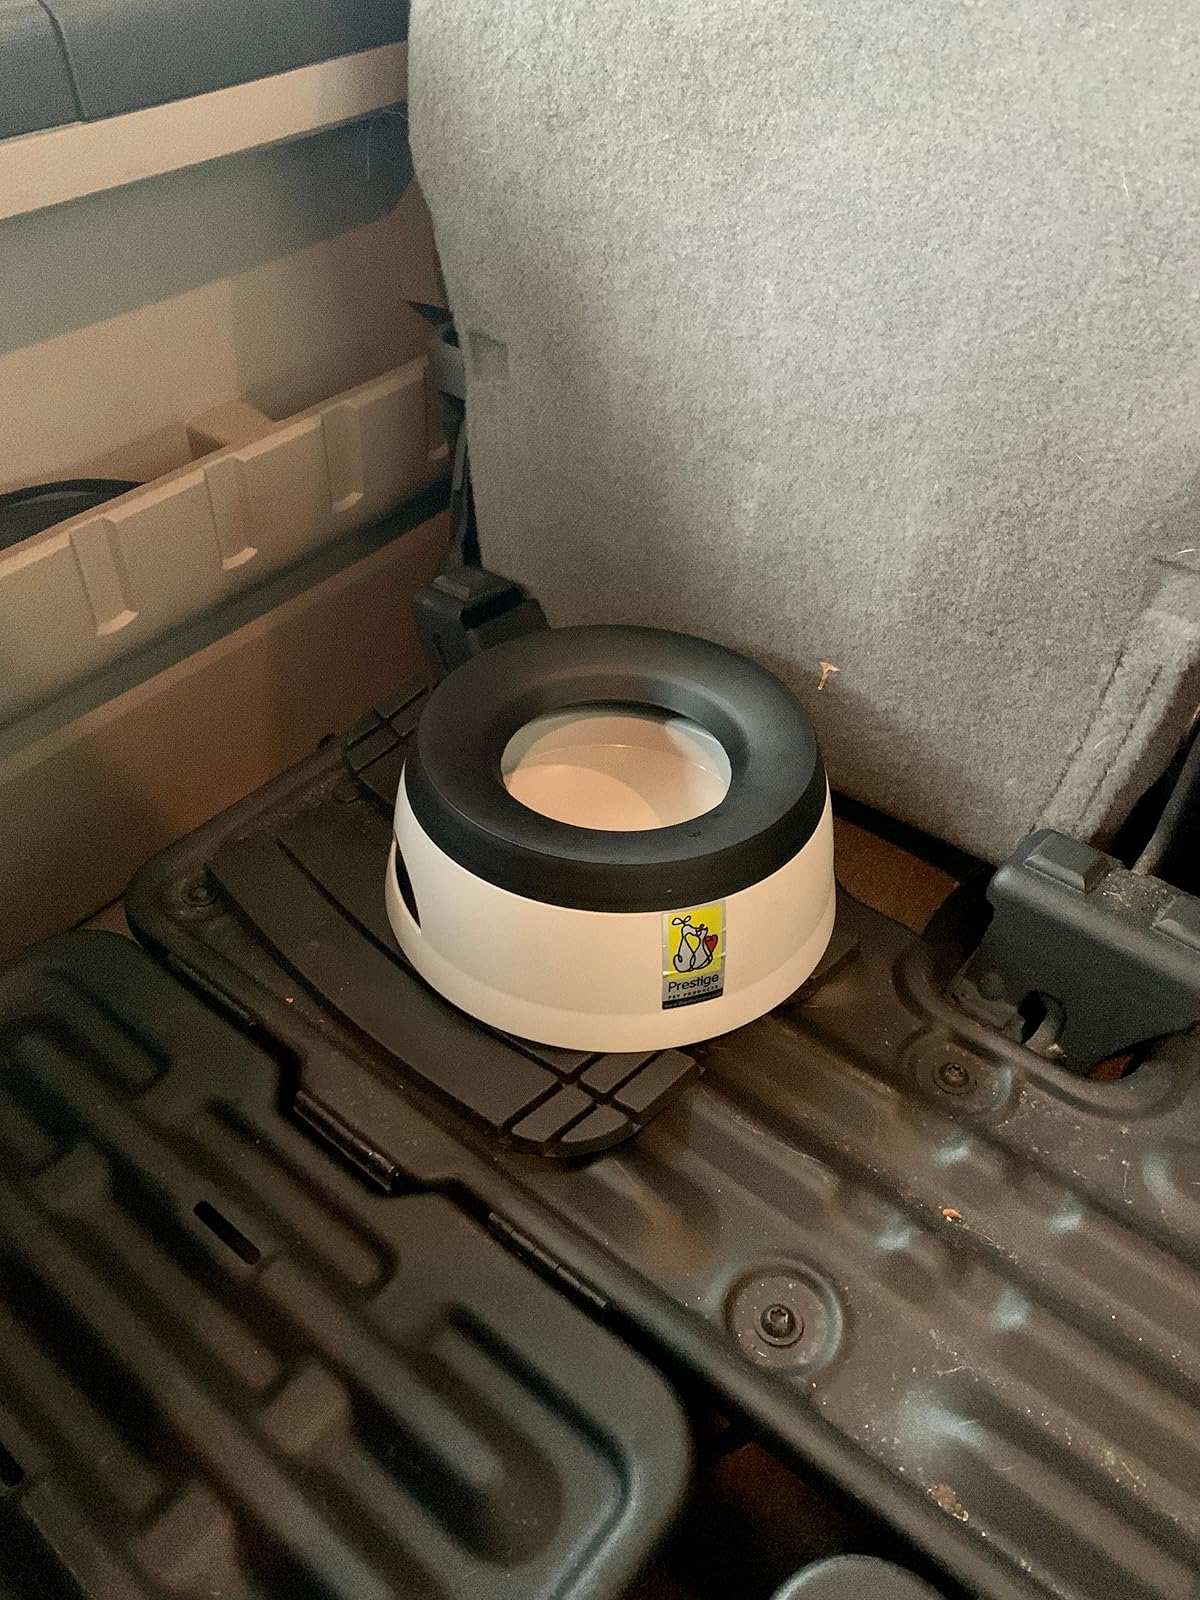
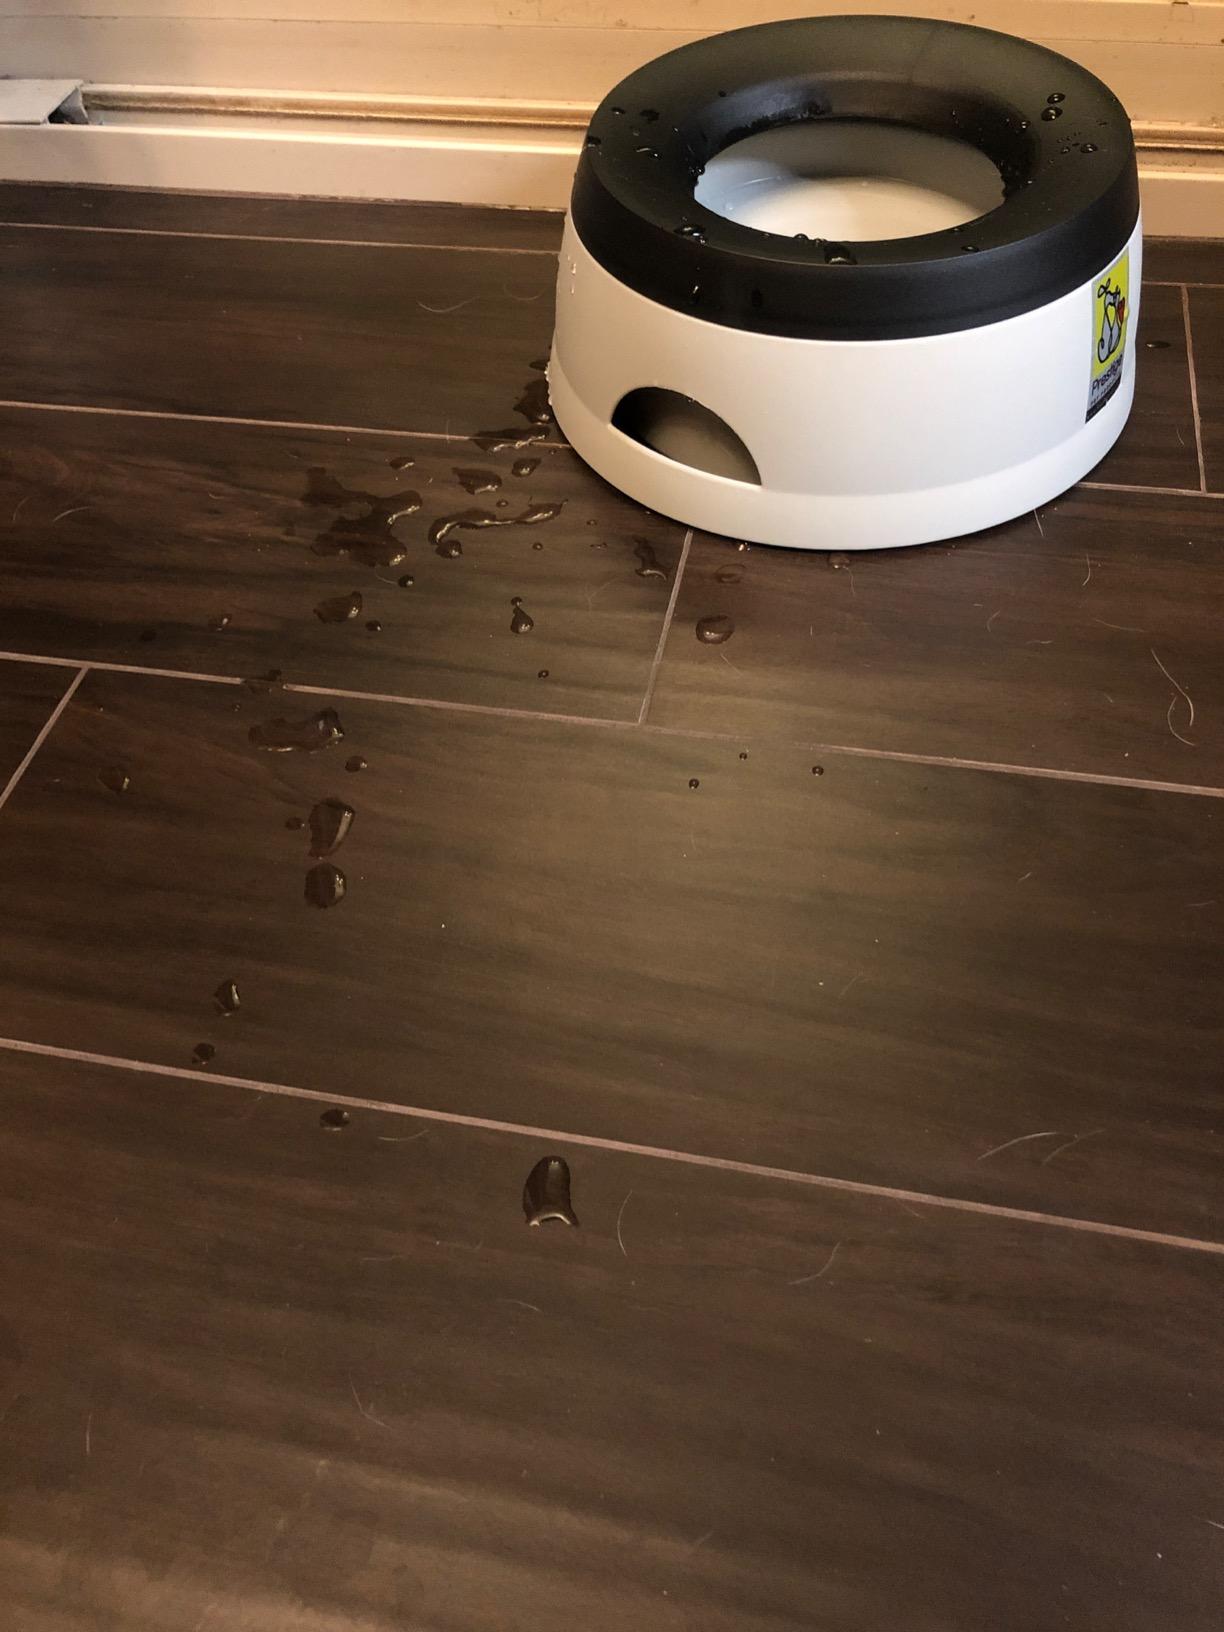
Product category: items_bowl
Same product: yes